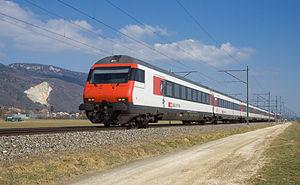
Les VU IV, pour voitures unifiées du type IV forment une classe de voitures ferroviaires standardisées utilisées en Suisse par les SBB-CFF-FFS. Elle a été introduite dès 1981.
Matériel non motorisé des CFF : voiture CFF et voiture-pilote en service aux Chemins de fer fédéraux suisses.